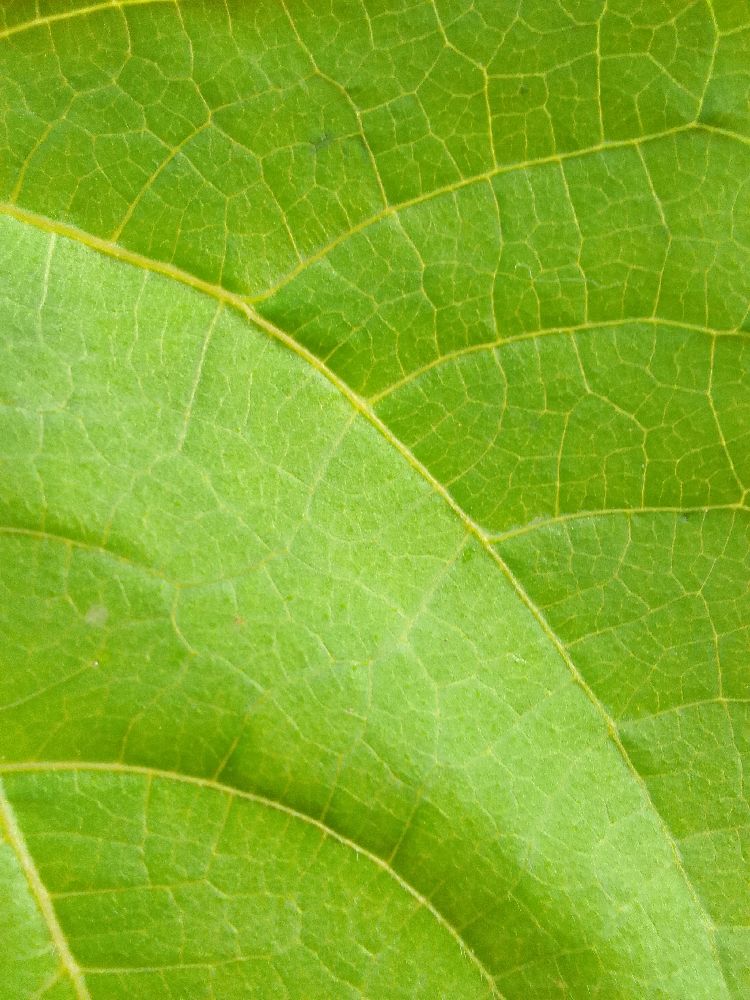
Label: healthy